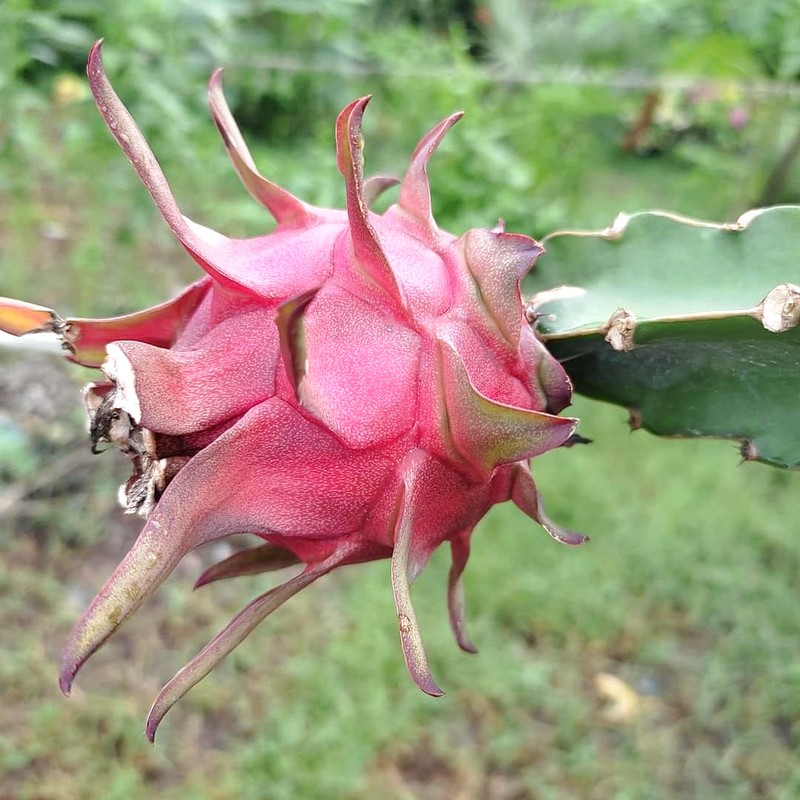
Label: Fresh Dragon Fruit